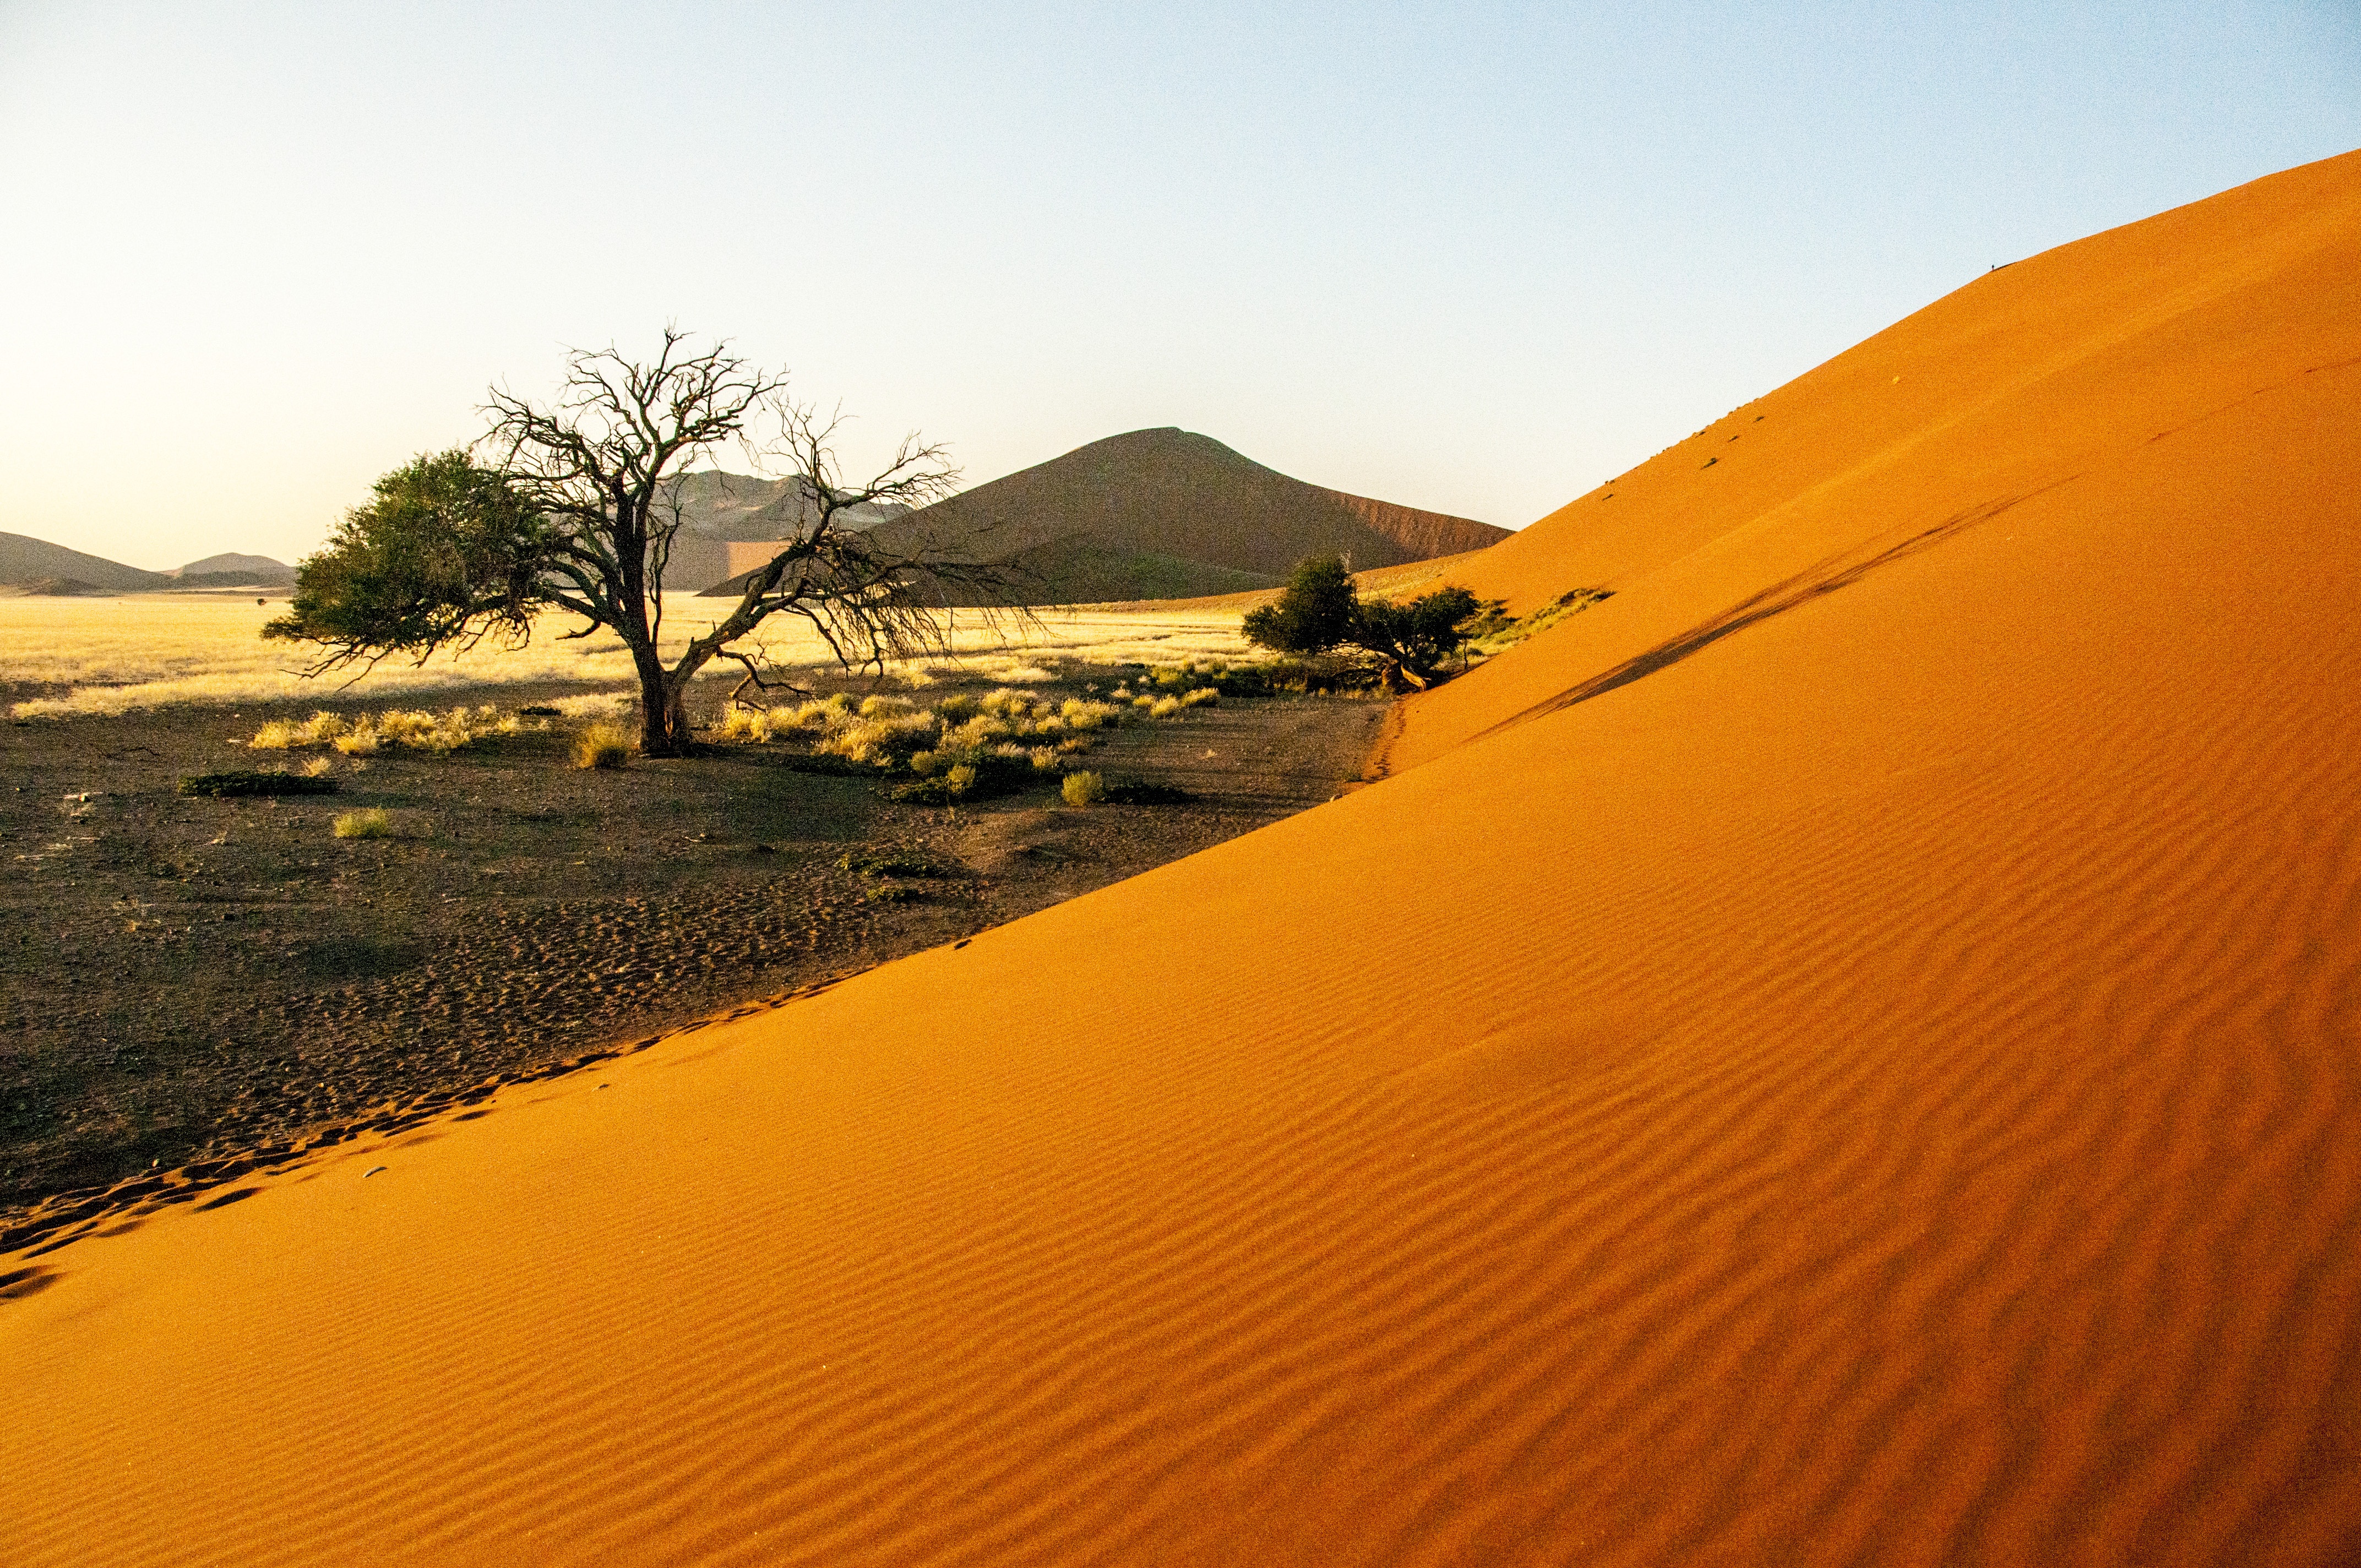
landscape, nature, sand, field, desert, dune, plain, dunes, grassland, plateau, habitat, away, ecosystem, sahara, wadi, landform, erg, namibia, namib edge, natural environment, geographical feature, aeolian landform, wolwedans